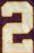
Number: 2